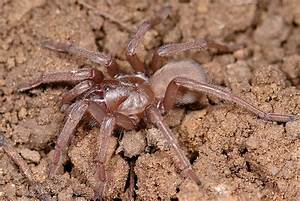
Label: spider